Ayyavazhi rituals

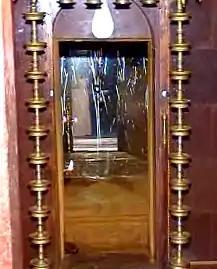
One of the rare photographs of Swamithope Palliyarai, where the inner mounted mirror is clearly visible.

This is yet another unique practice that distinguishes Ayyavazhi from other Hindu religious traditions. The Nizhal Thangals and Pathis have, in their sanctuary, a mirror to reflect the images of those who come to worship. People pay obeisance to their God standing in front of this mirror, facing the Elunetru amidst two oil lamps. Even in the houses of the people of Ayyavazhi, the place earmarked for their daily worship has at least a mirror and a lamp. This is to show the worshippers who go in front of the mirror that, 'God is inside him or herself'.